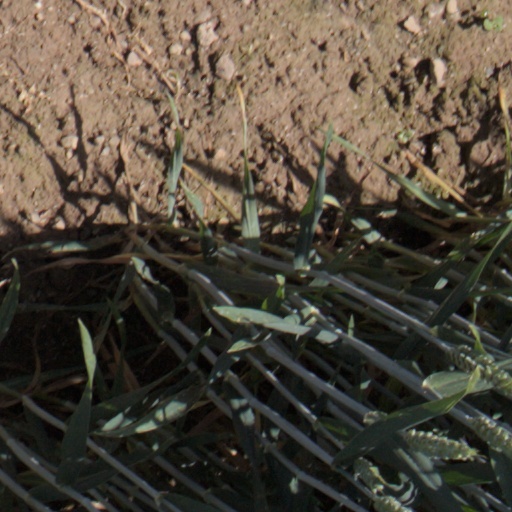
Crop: wheat